He Licheng

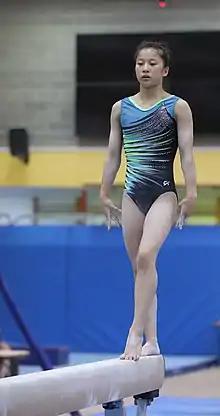
He Licheng in 2019

At the 2018 Junior Asian Championships in Jakarta, Indonesia, she won the gold medal as part of the Chinese team with Qi Qi, Tang Xijing, Yin Sisi, and Zhao Shiting .